The County College, Lancaster

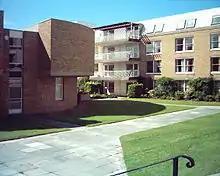
The Roundhouse (foreground, left) and County West (background), before its demolition.

The college residences were expanded in 1978 with the construction of "County West". In 2004 the college further expanded, after being granted buildings that had been vacated by Cartmel College. These buildings have since been renovated and named "County South" and now house a relocated college bar. In October 2006 "County South" expanded with the opening of three large residence houses built on the site of demolished Cartmel College residence blocks. "County West" was demolished in August 2007 and in January 2008 the new construction of the 'Townhouses' on "County Field" was completed. Following this expansion, the existing 'County Main' block was also renovated to include modern standard accommodation on the top two floors and classrooms and offices on the bottom two floors.